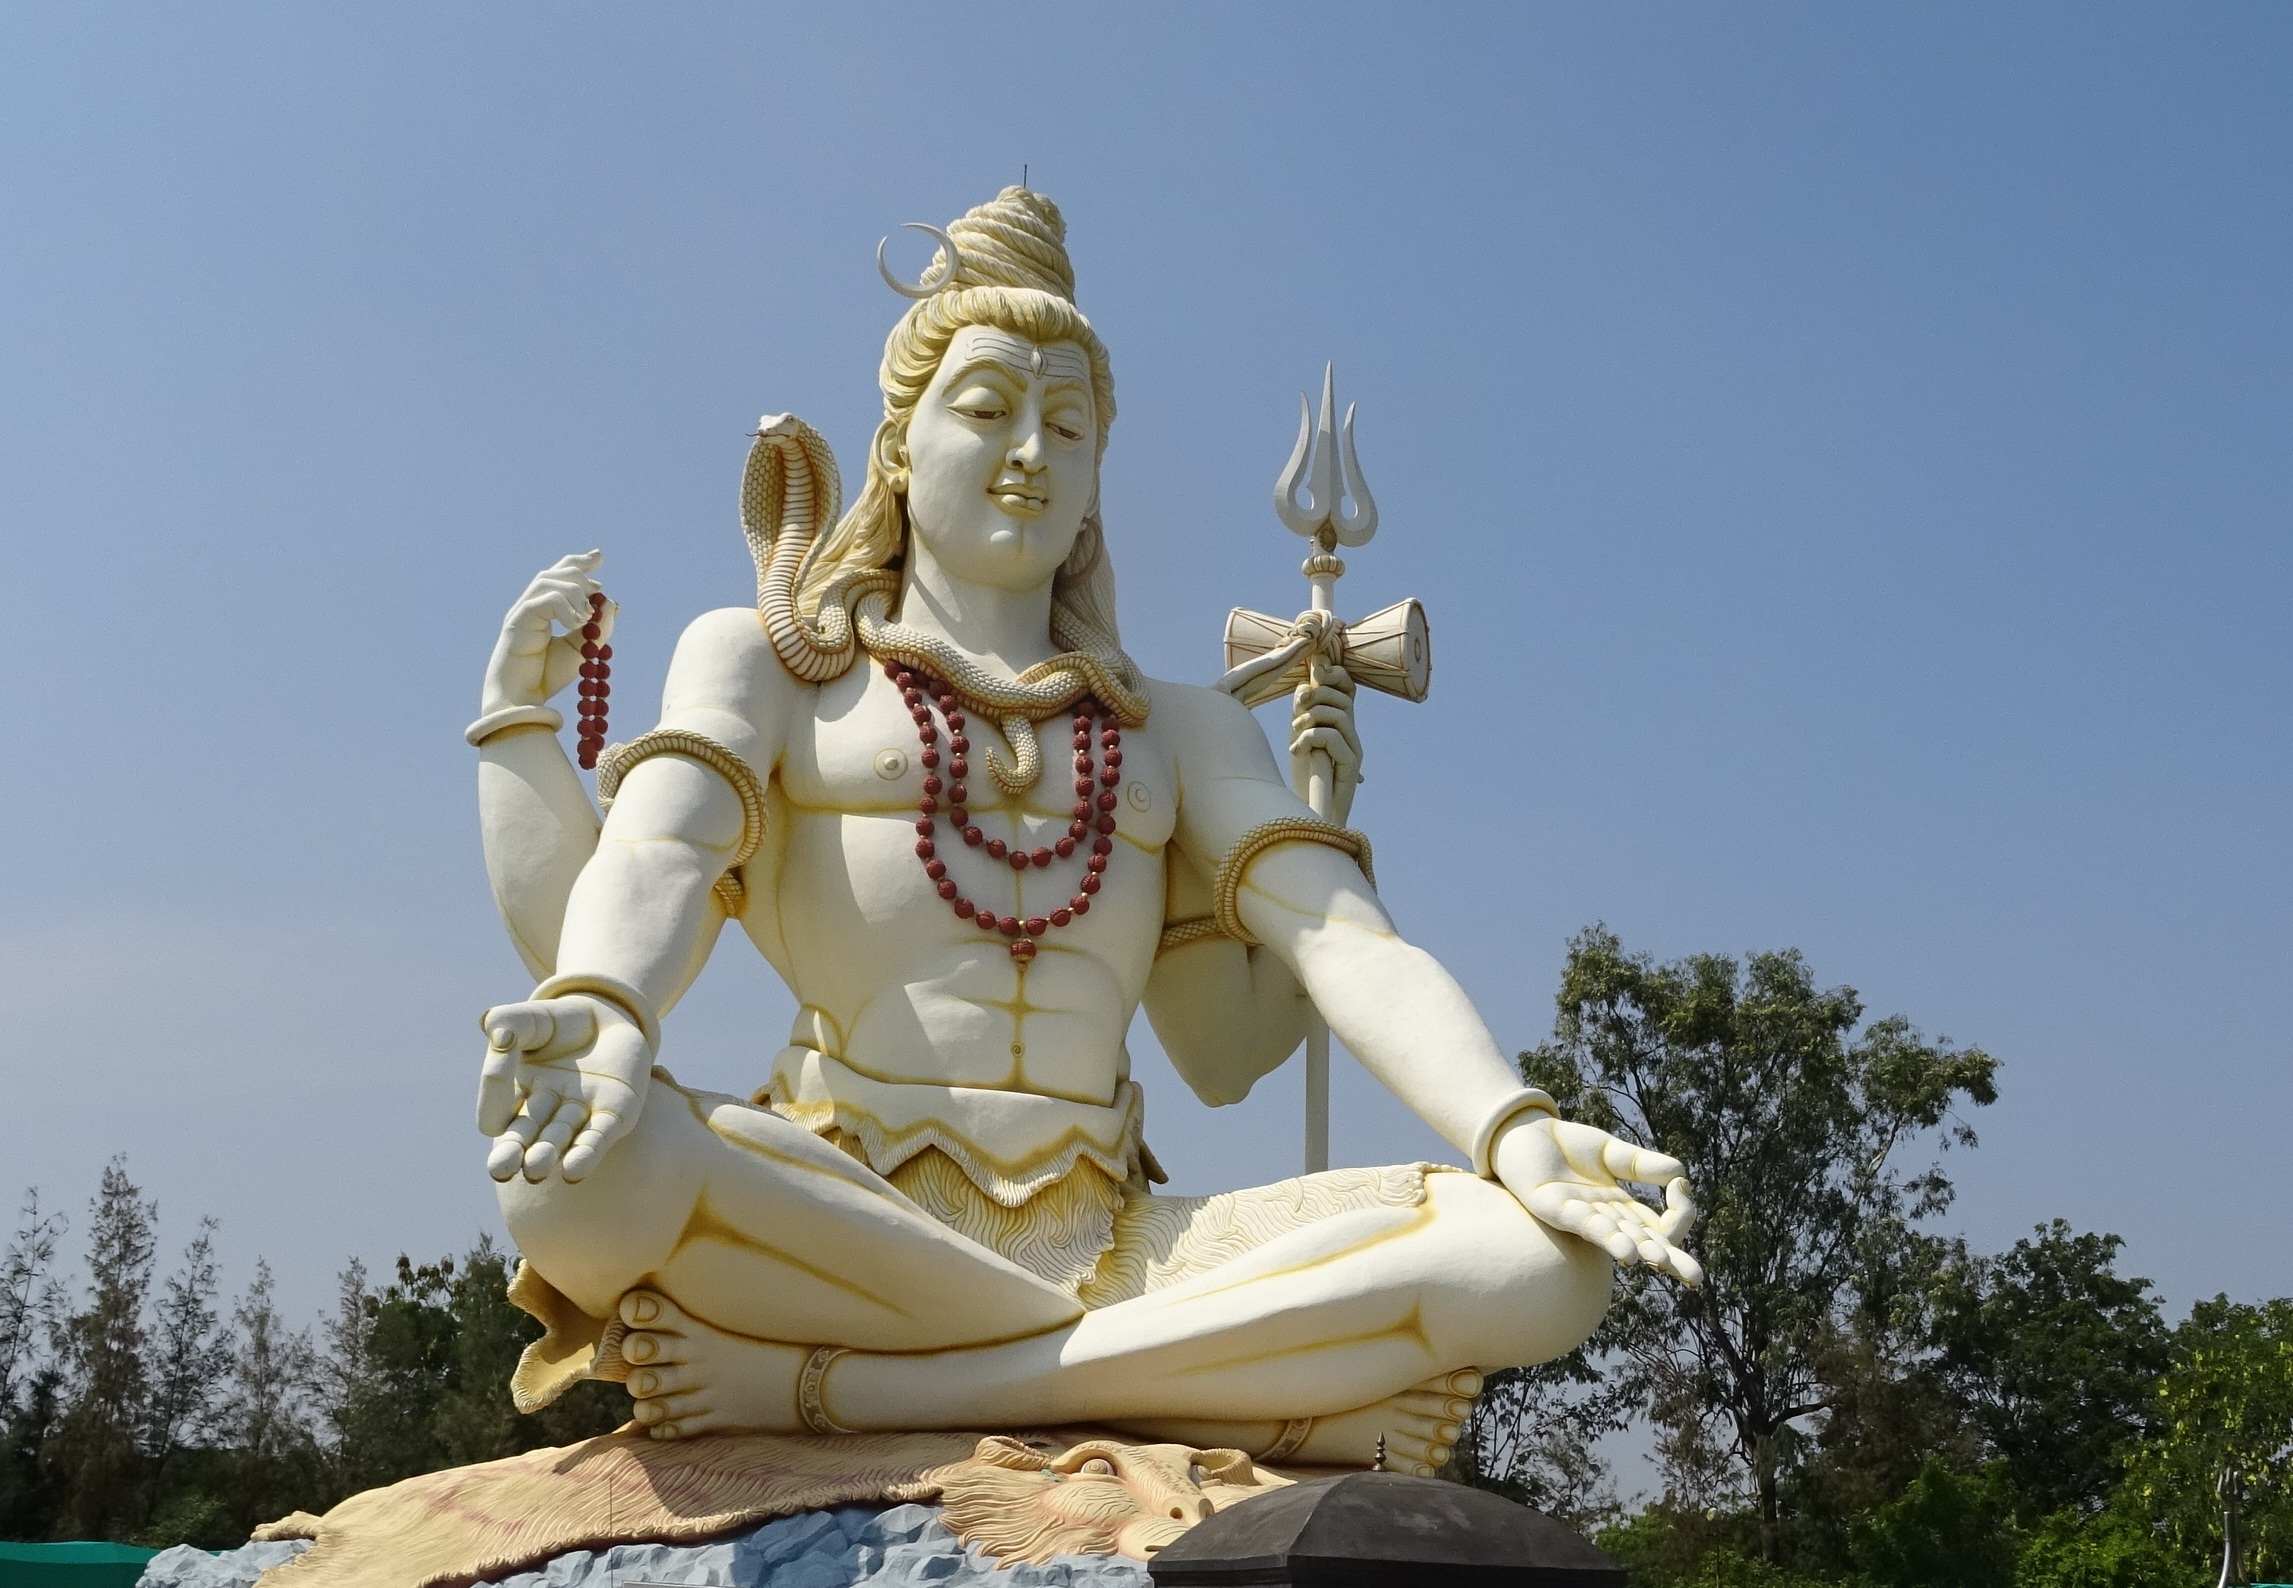
architecture, monument, statue, religion, sculpture, art, tall, india, hindu, pilgrimage, god, mythology, bijapur, karnataka, lord shiva, 85 feet, shivapur, shivagiri